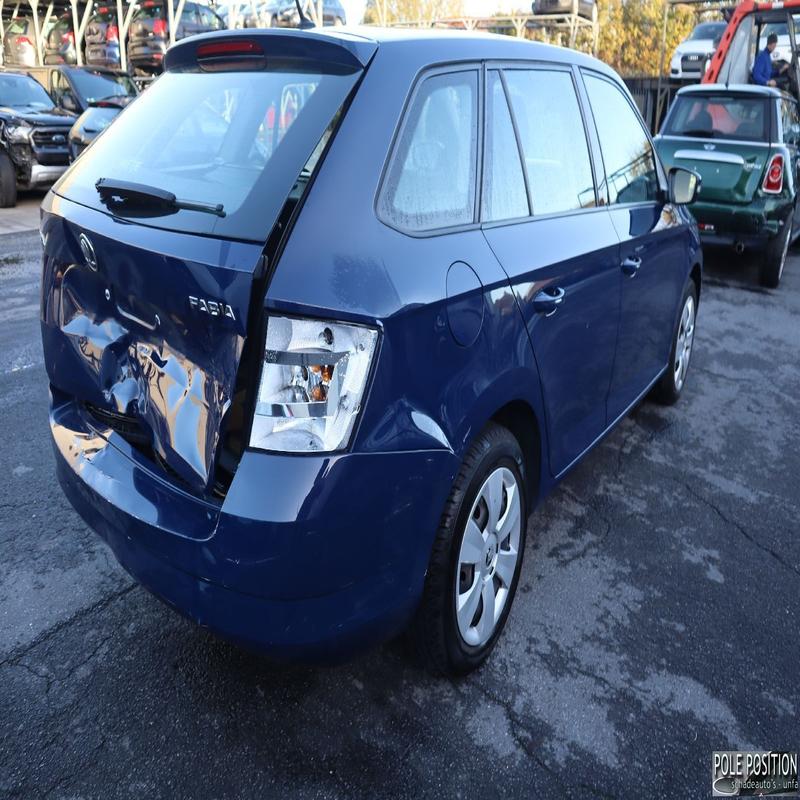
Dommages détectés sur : aile arrière droite, malle, feu arrière droit, pare-choc arrière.
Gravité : majeur